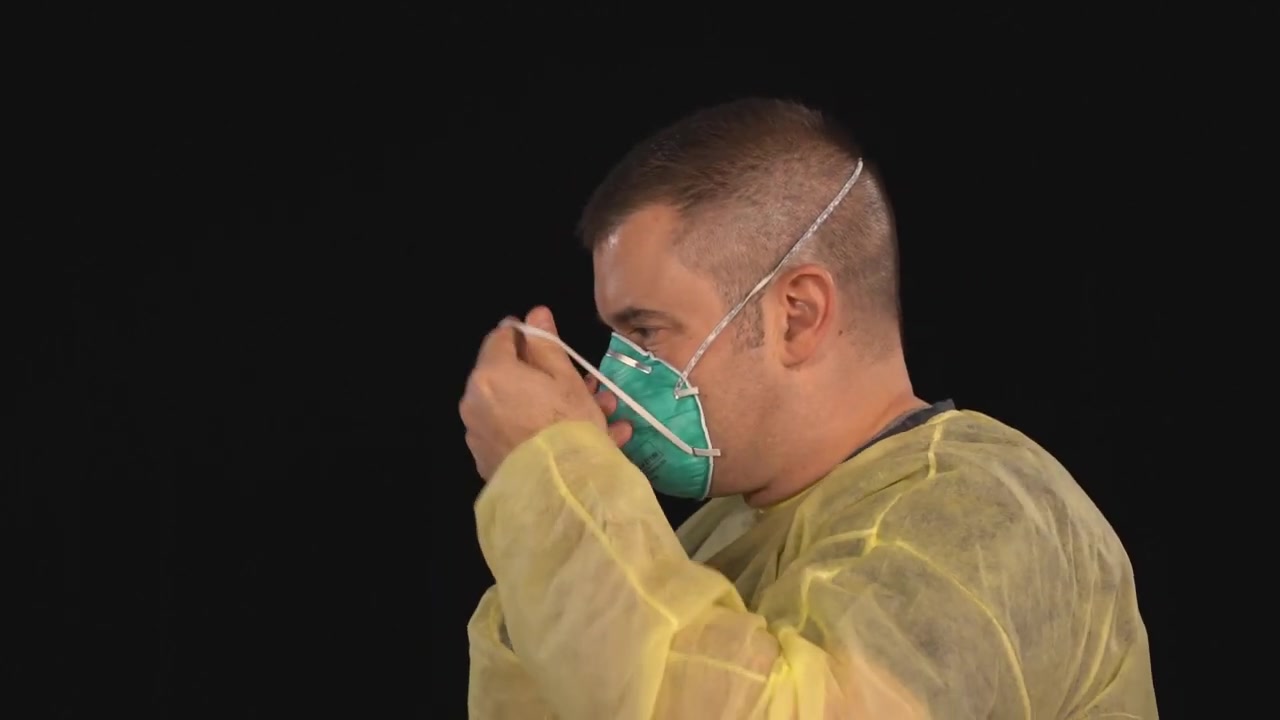
Objects detected:
Coverall
Mask